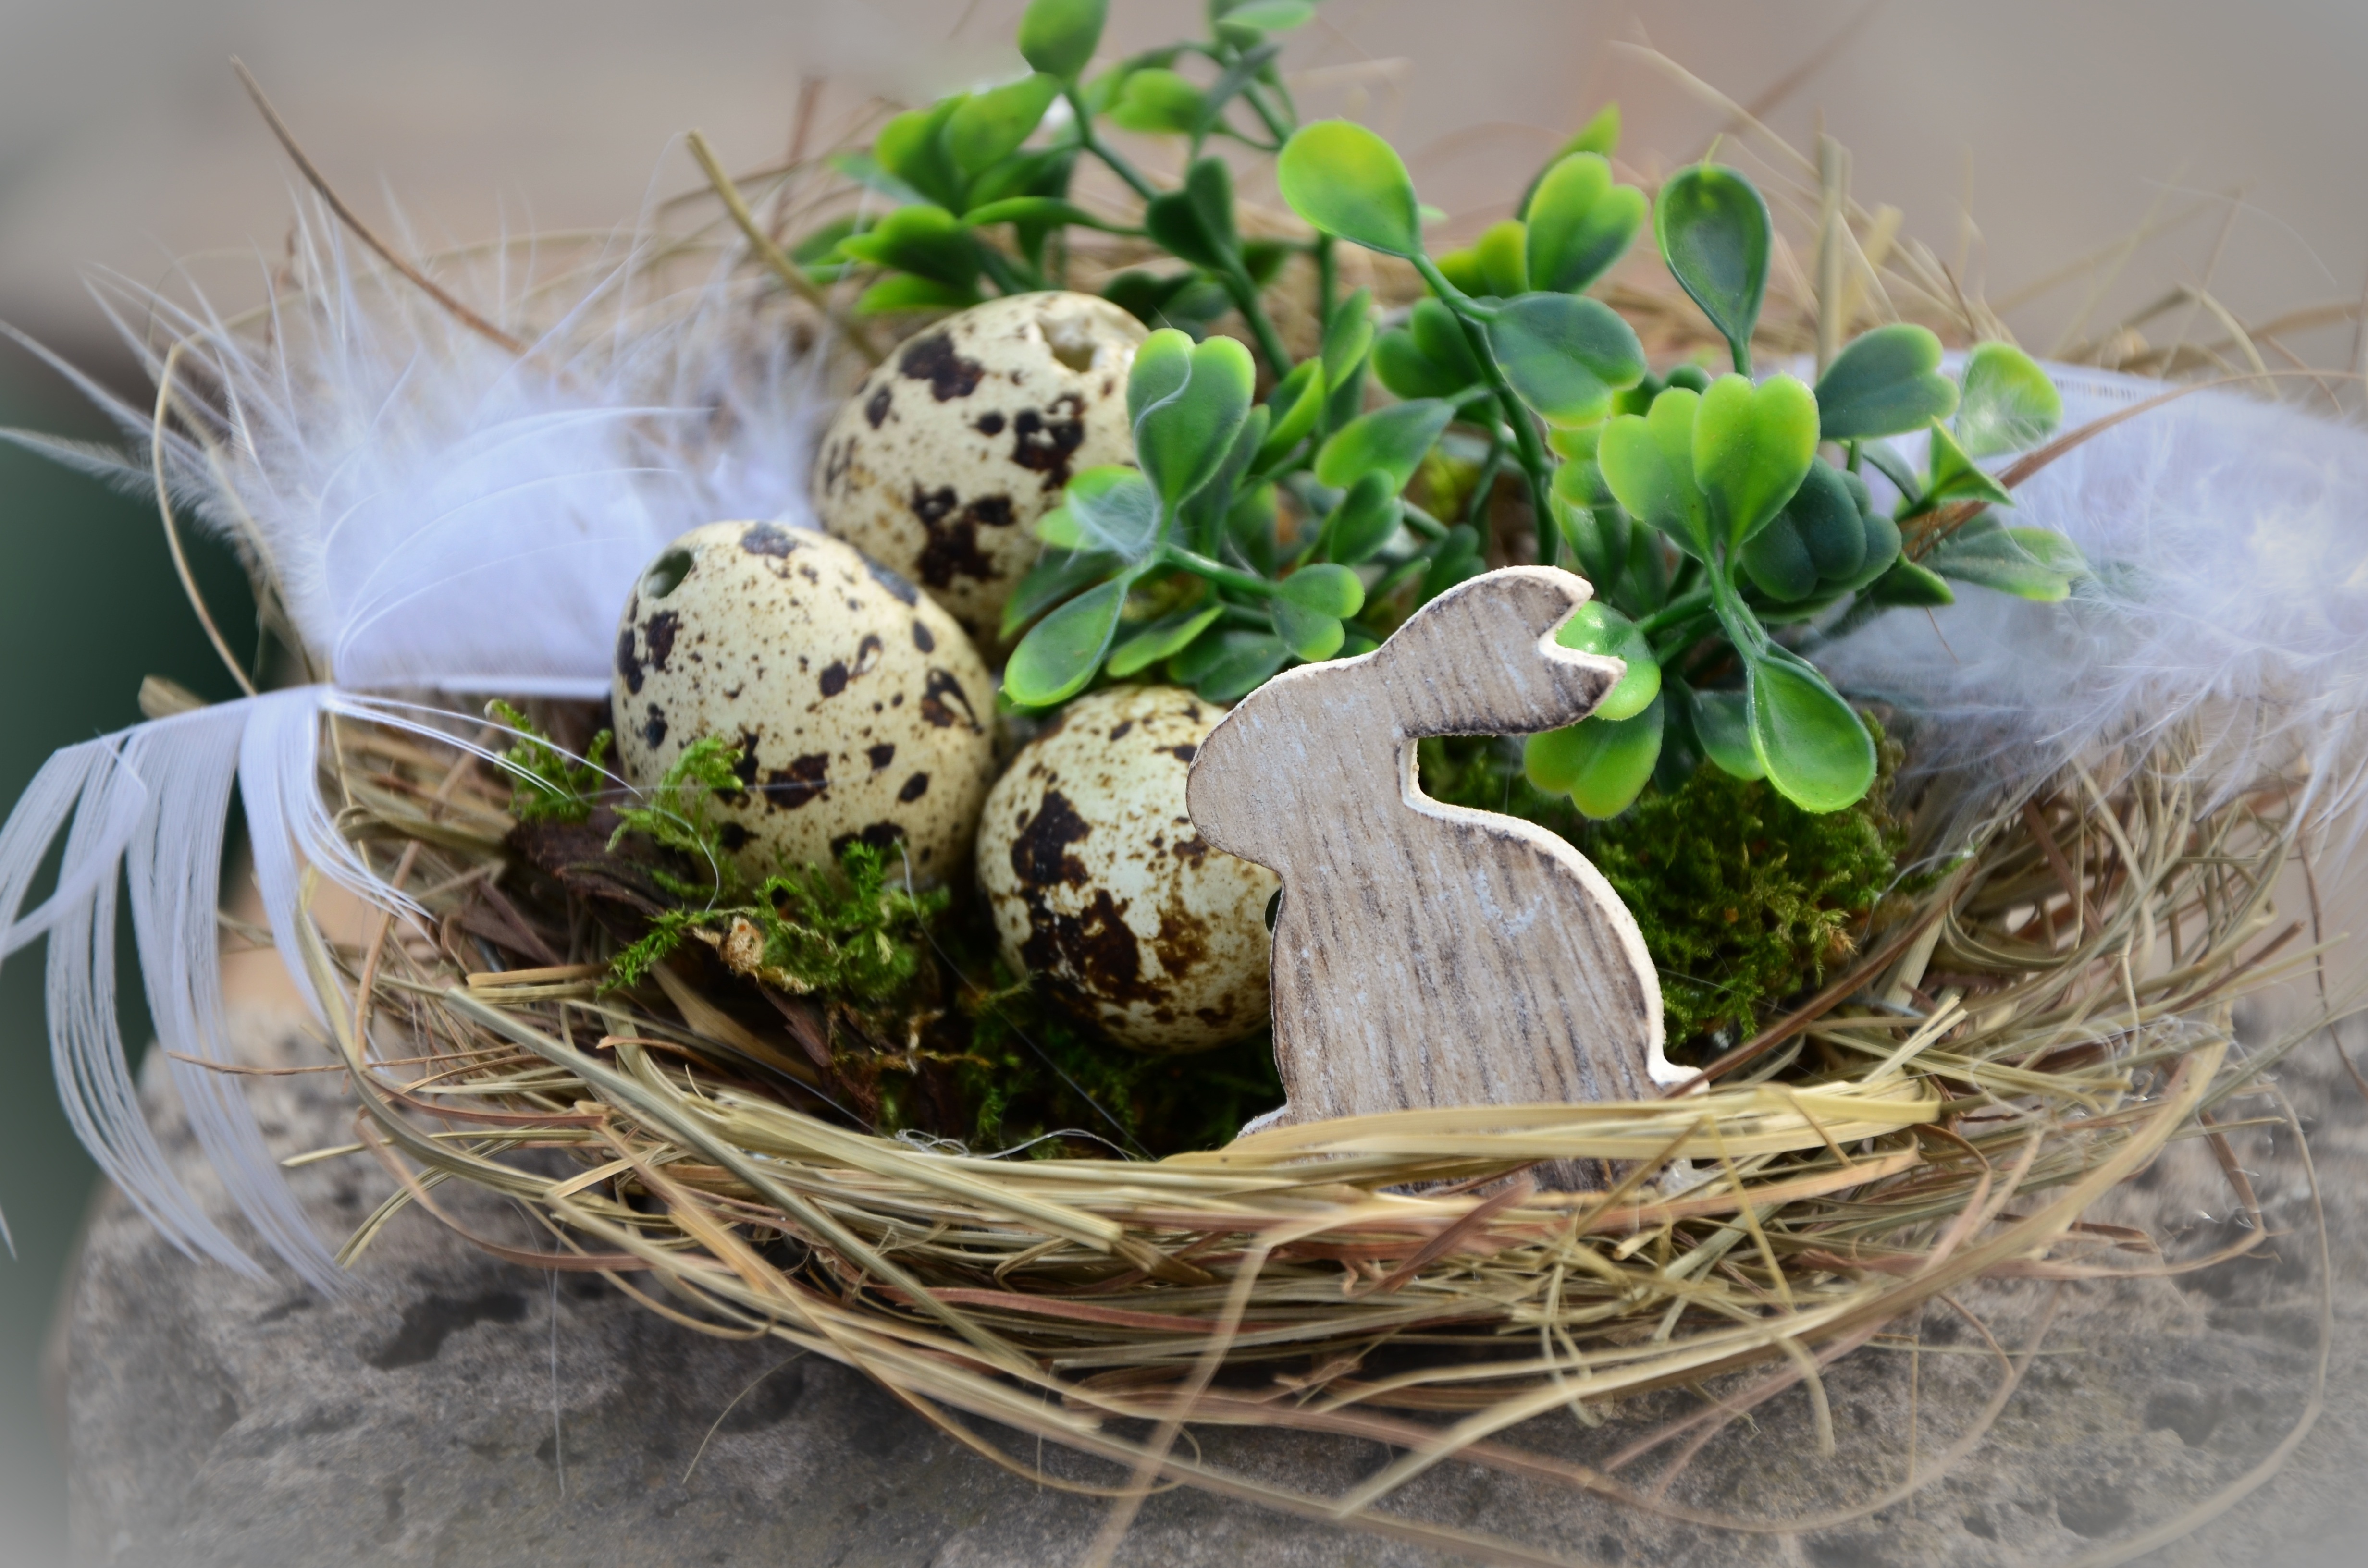
bird, decoration, food, basket, hare, bird nest, easter, nest, floristry, easter bunny, easter eggs